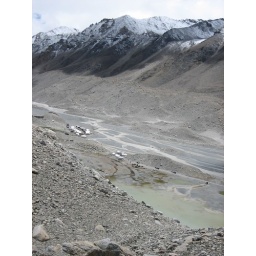
Base camp far below. View from small hill above camp. Horses on the road bringing more people to camp.